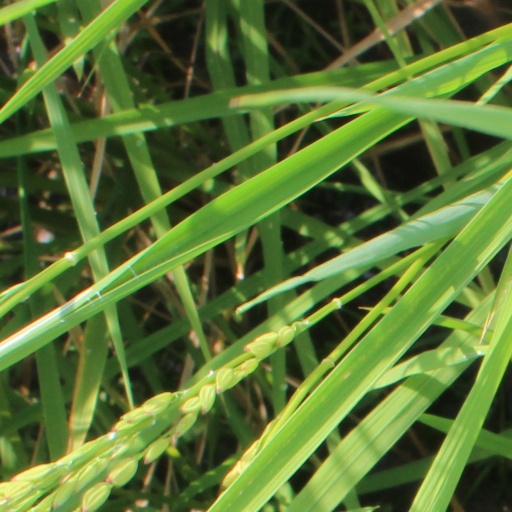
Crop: rice